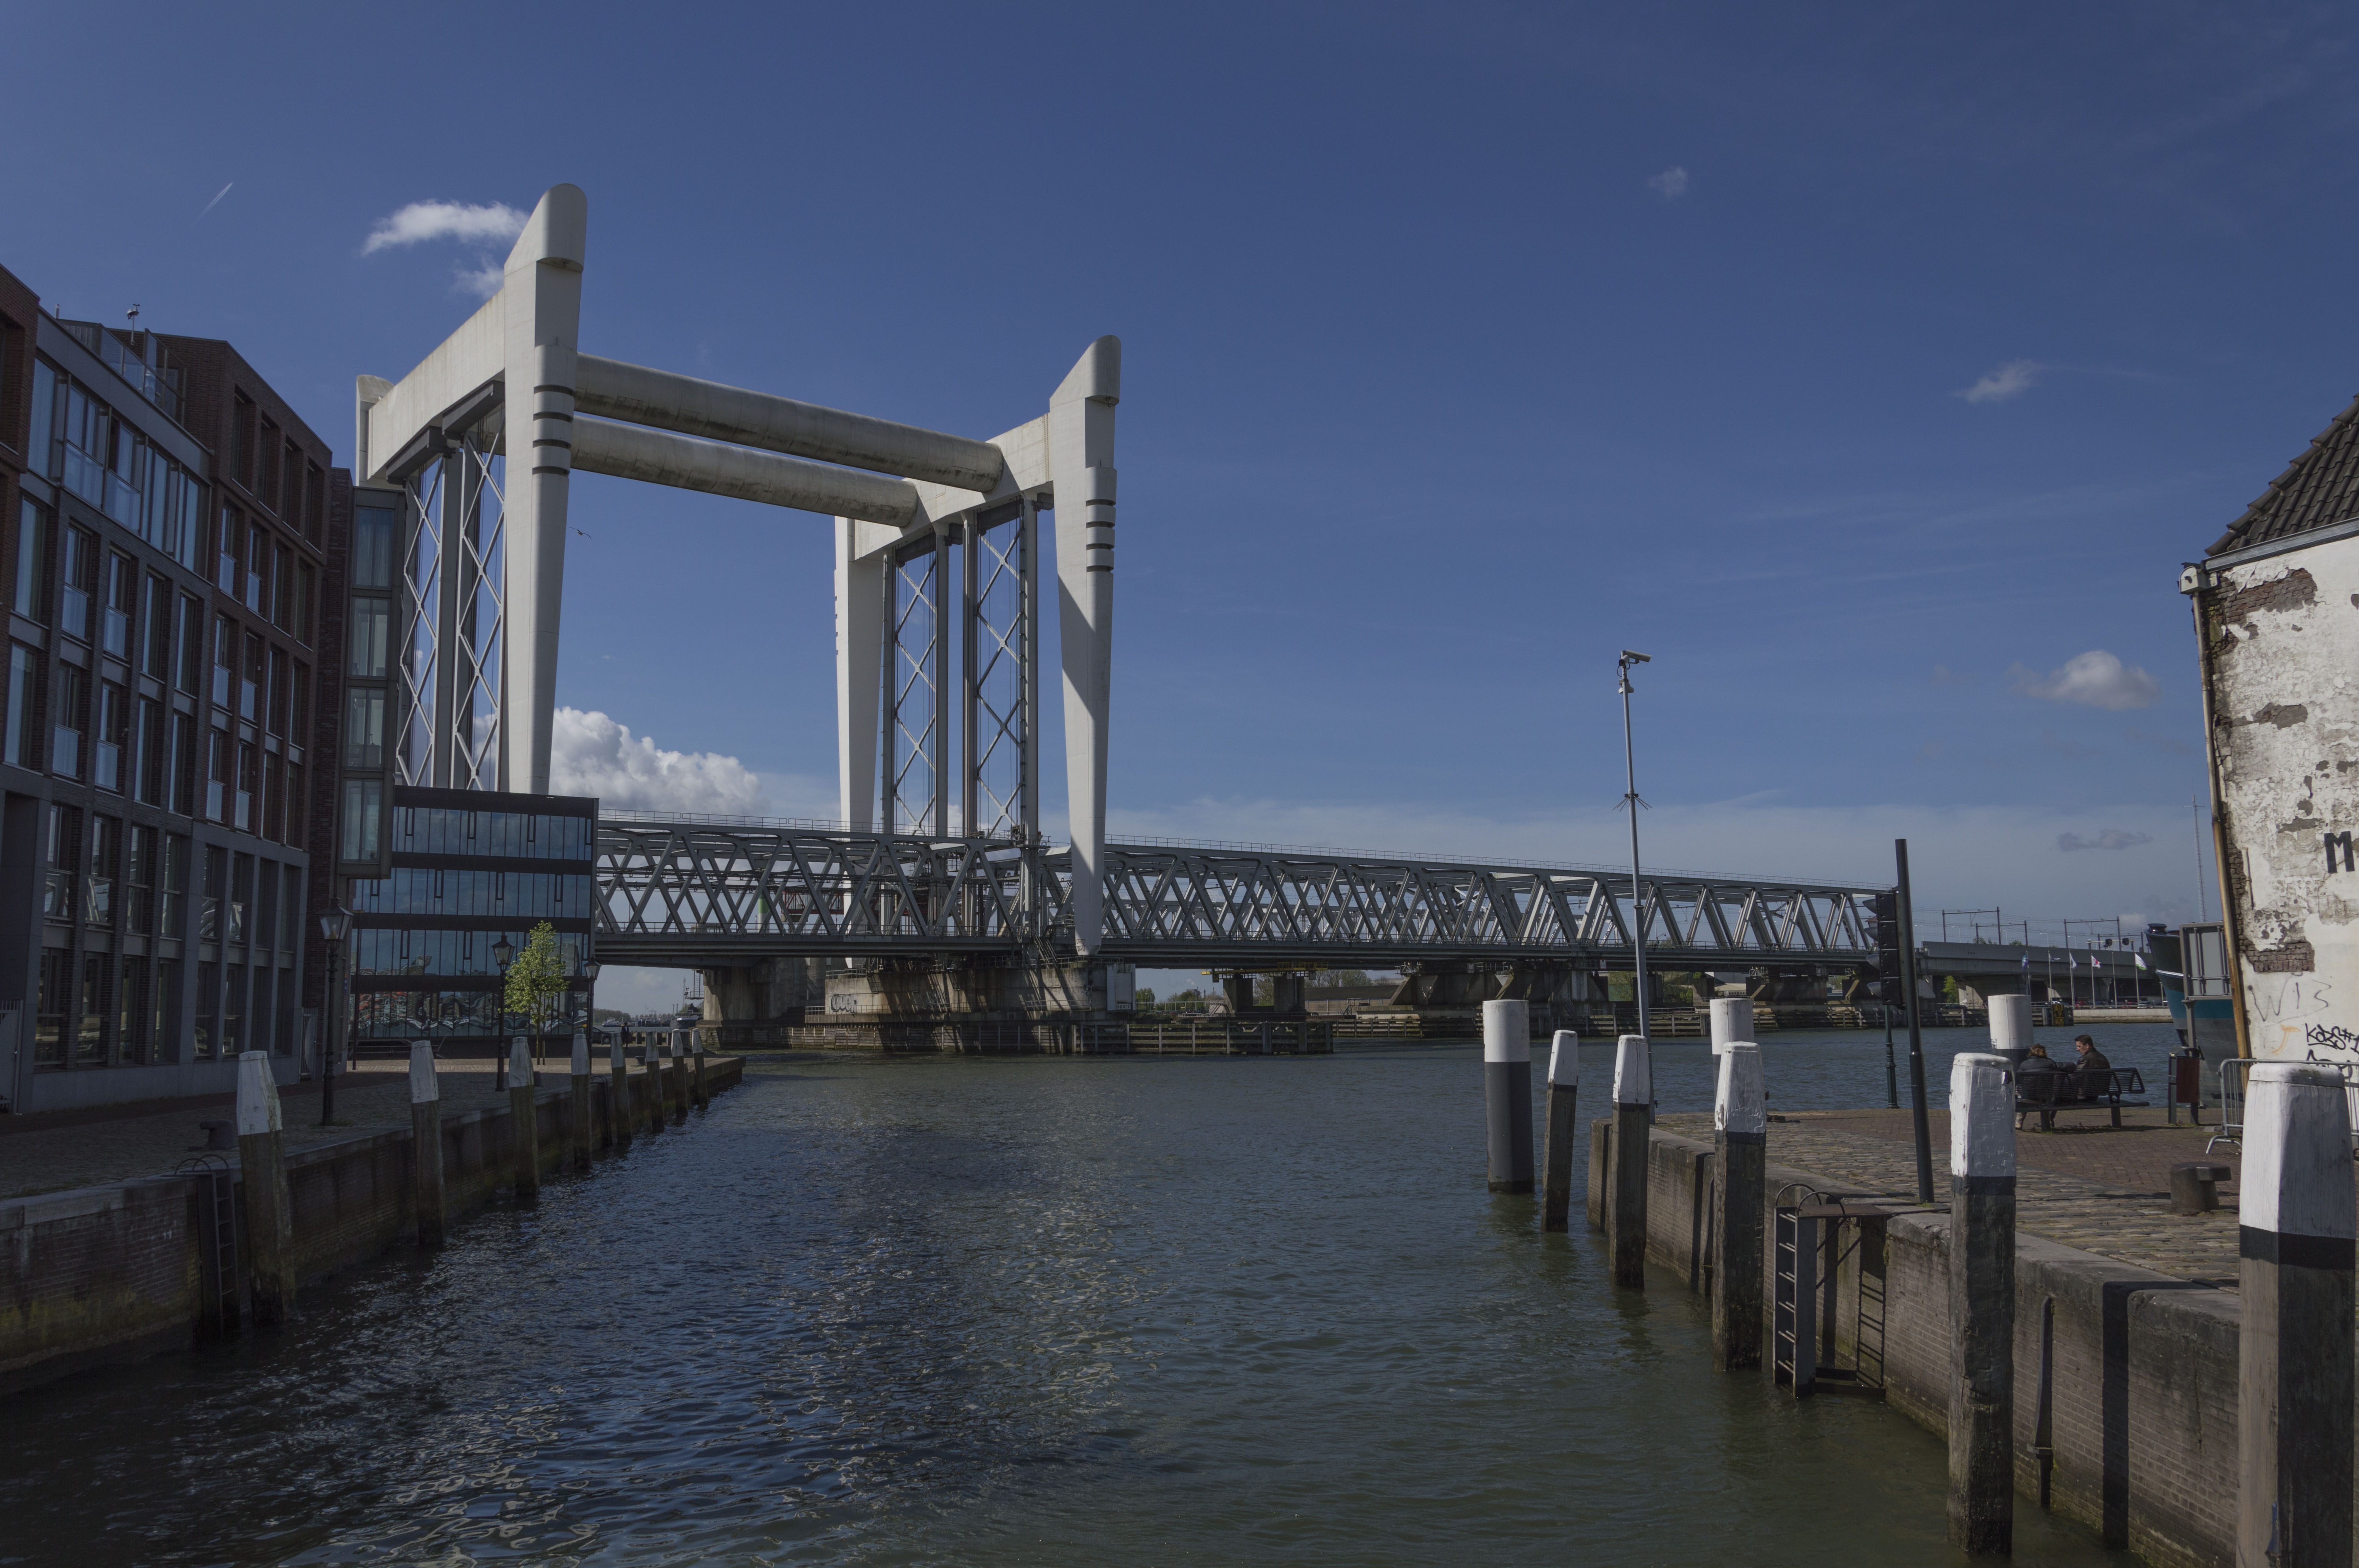
outdoor, dock, architecture, bridge, photography, van, building, urban, river, canal, walkway, photo, marina, nikon, historic, waterway, holland, nederland, netherlands, brug, dutch, outdoorphotography, picture, photograph, fotos, foto, fotografie, channel, urbanphotography, geheugen, paulvandevelde, pdvandevelde, padagudaloma, landschapsfotografie, dordrecht, stadsfotografie, nederlandinfotos, kalkhaven, historisch, oudemaas, stadswandeling, architectuur, pvdvfotografie, pdvandeveldedordrecht, diep, rondjedordt, dedordtevaer, dutchphotography, nederlandsefotografie, dutchphotogaraphy, totallydutch, fotografienederland, hollandsefotografie, fotografieholland, dordtmonumenteel, fotosdordrecht, fotosvandordrecht, erfgoedcentrumdiep, openmonumentendag, fotovandeweek, dordrechtmonumenteel, spoorbrug, prorail